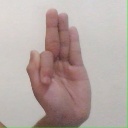
अक्षर: फ